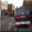
Label: truck